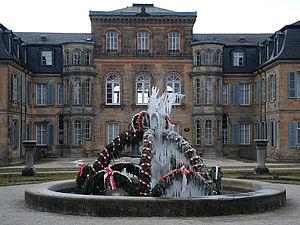
fontaine de Pâques chez le château Fantaisie situé dans le village de Eckersdorf Ελληνικά: Κρήνη του Πάσχα εμπρός στο Παλάτι Φανταιζί, στο Έκερσντορφ του Διαμερίσματος του Μπάιροϊτ, στη Γερμανία